Duel at Apache Wells

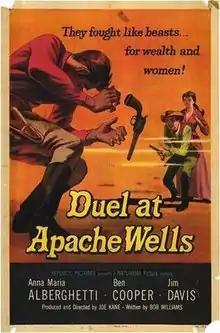
Theatrical release poster in the United States

Duel at Apache Wells (also known as Durango Kid der Rächer in Austrian and West German territories) is a 1957 American Western film in Naturama directed by Joseph Kane (credited as Joe Kane) for Republic Pictures. It was written by Robert Kreighton Williams (as Bob Williams) and stars Anna Maria Alberghetti, Ben Cooper and Jim Davis.